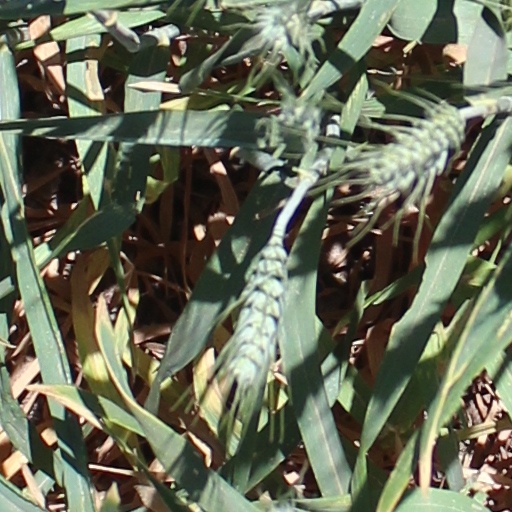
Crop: wheat